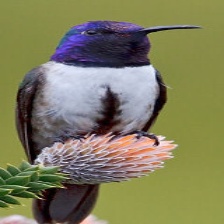
Species: ECUADORIAN HILLSTAR
Scientific name: OREOTROCHILUS CHIMBORAZO
ImageNet parent category: hummingbird